Ravensbourne, New Zealand

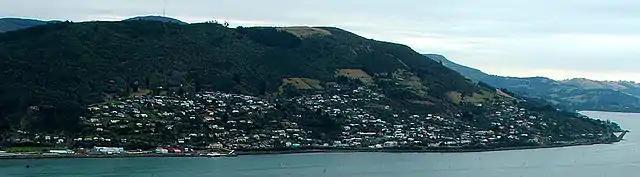
Ravensbourne and Maia appear in this view from Shiel Hill on the southern side of Otago Harbour. One of the railway causeways at Burkes is visible at the far right. The television transmitter on the top of Mount Cargill is visible behind Signal Hill in the background.

The suburb is mainly residential, but is dominated by two large industrial plants, the Logan Point Quarry and the Ravensdown Fertiliser factory, which is located at the harbour's edge at the southern end of the suburb.